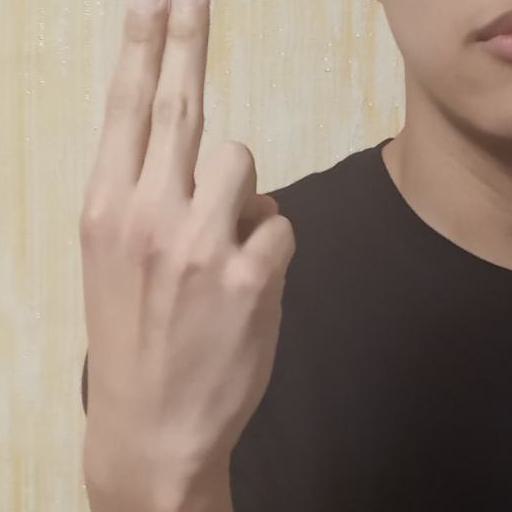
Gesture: two_up_inverted